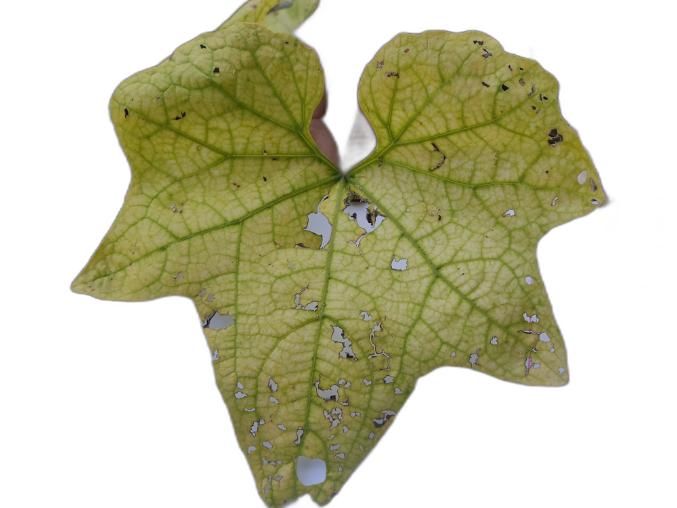
Crop: Zucchini
Label: Iron_Chlorosis_Damage